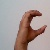
The image shows a hand gesture representing the letter 'C' in Indian Sign Language.